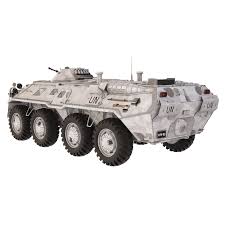
Label: BTR